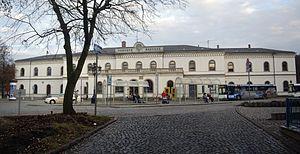
Crimmitschau est une ville allemande située en Saxe, dans l'arrondissement de Zwickau.